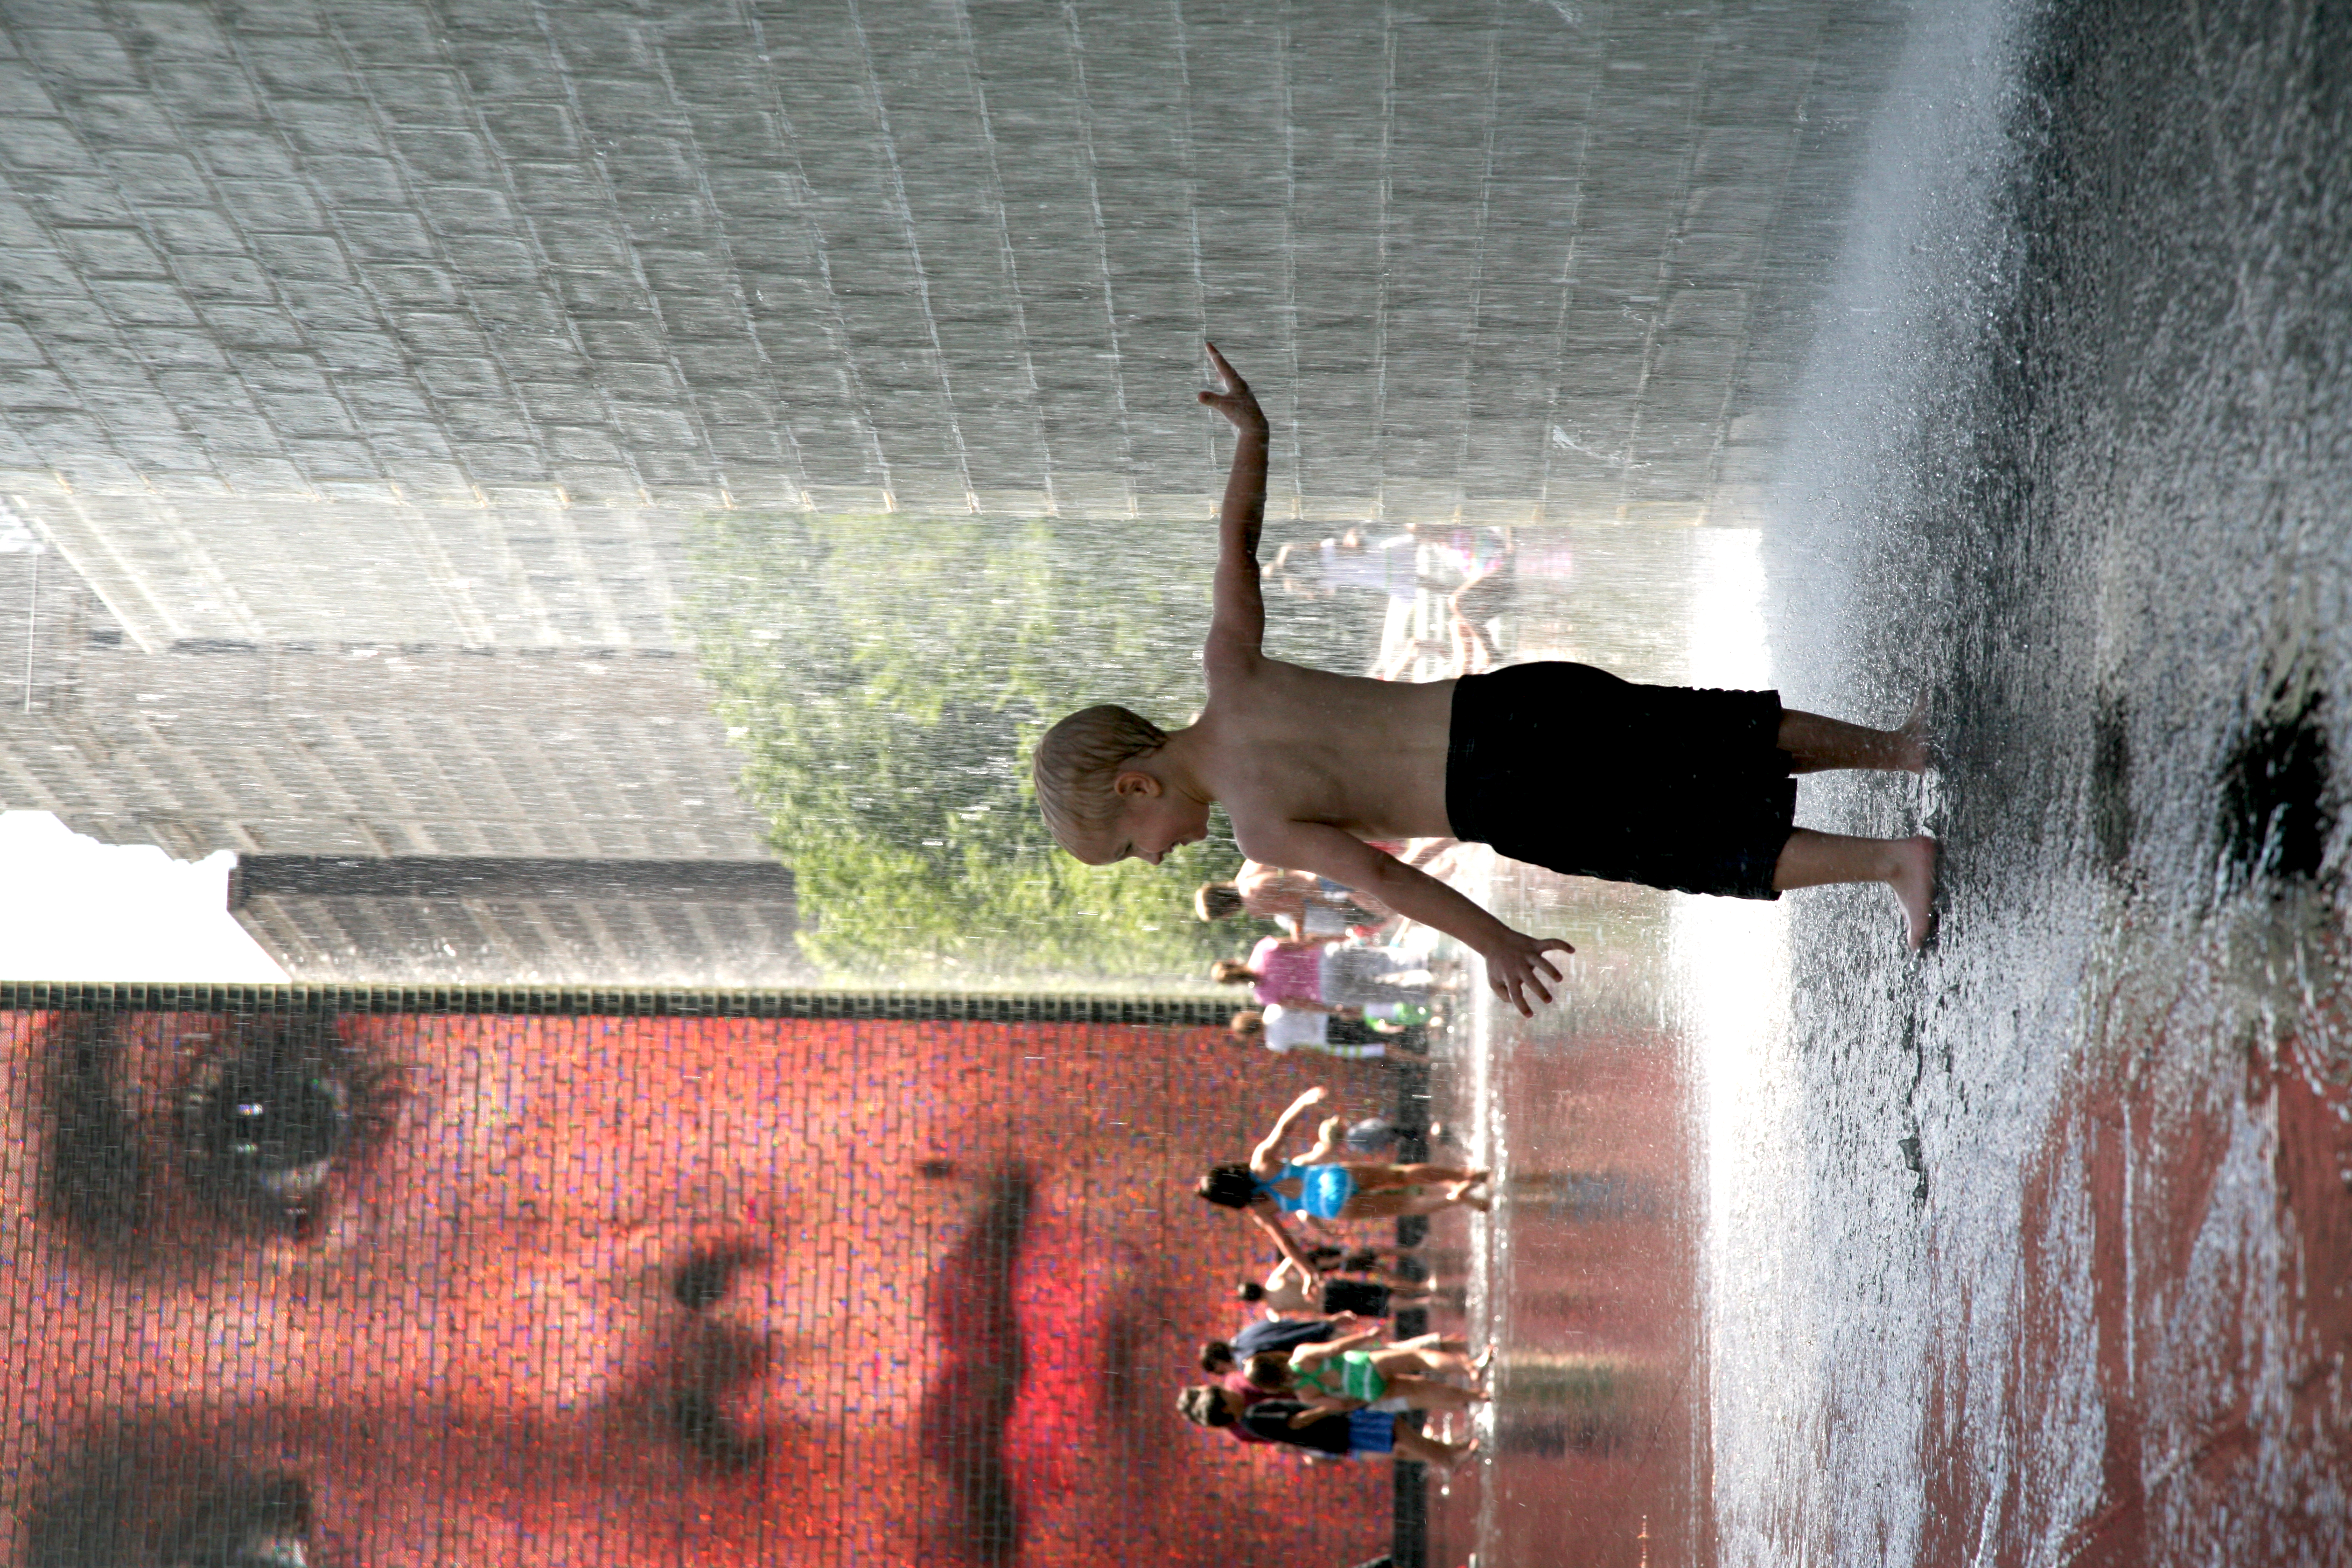
water, rain, canon, park, child, chicago, season, children, illinois, photograph, eau, fontaine, fountain, joy, image, urbanlandscape, nino, enfants, kind, millennium, water feature, canon5d, joie, millenniumpark, clats, crownfountain, waterplay, jaumeplensa